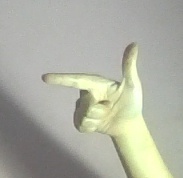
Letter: yaa